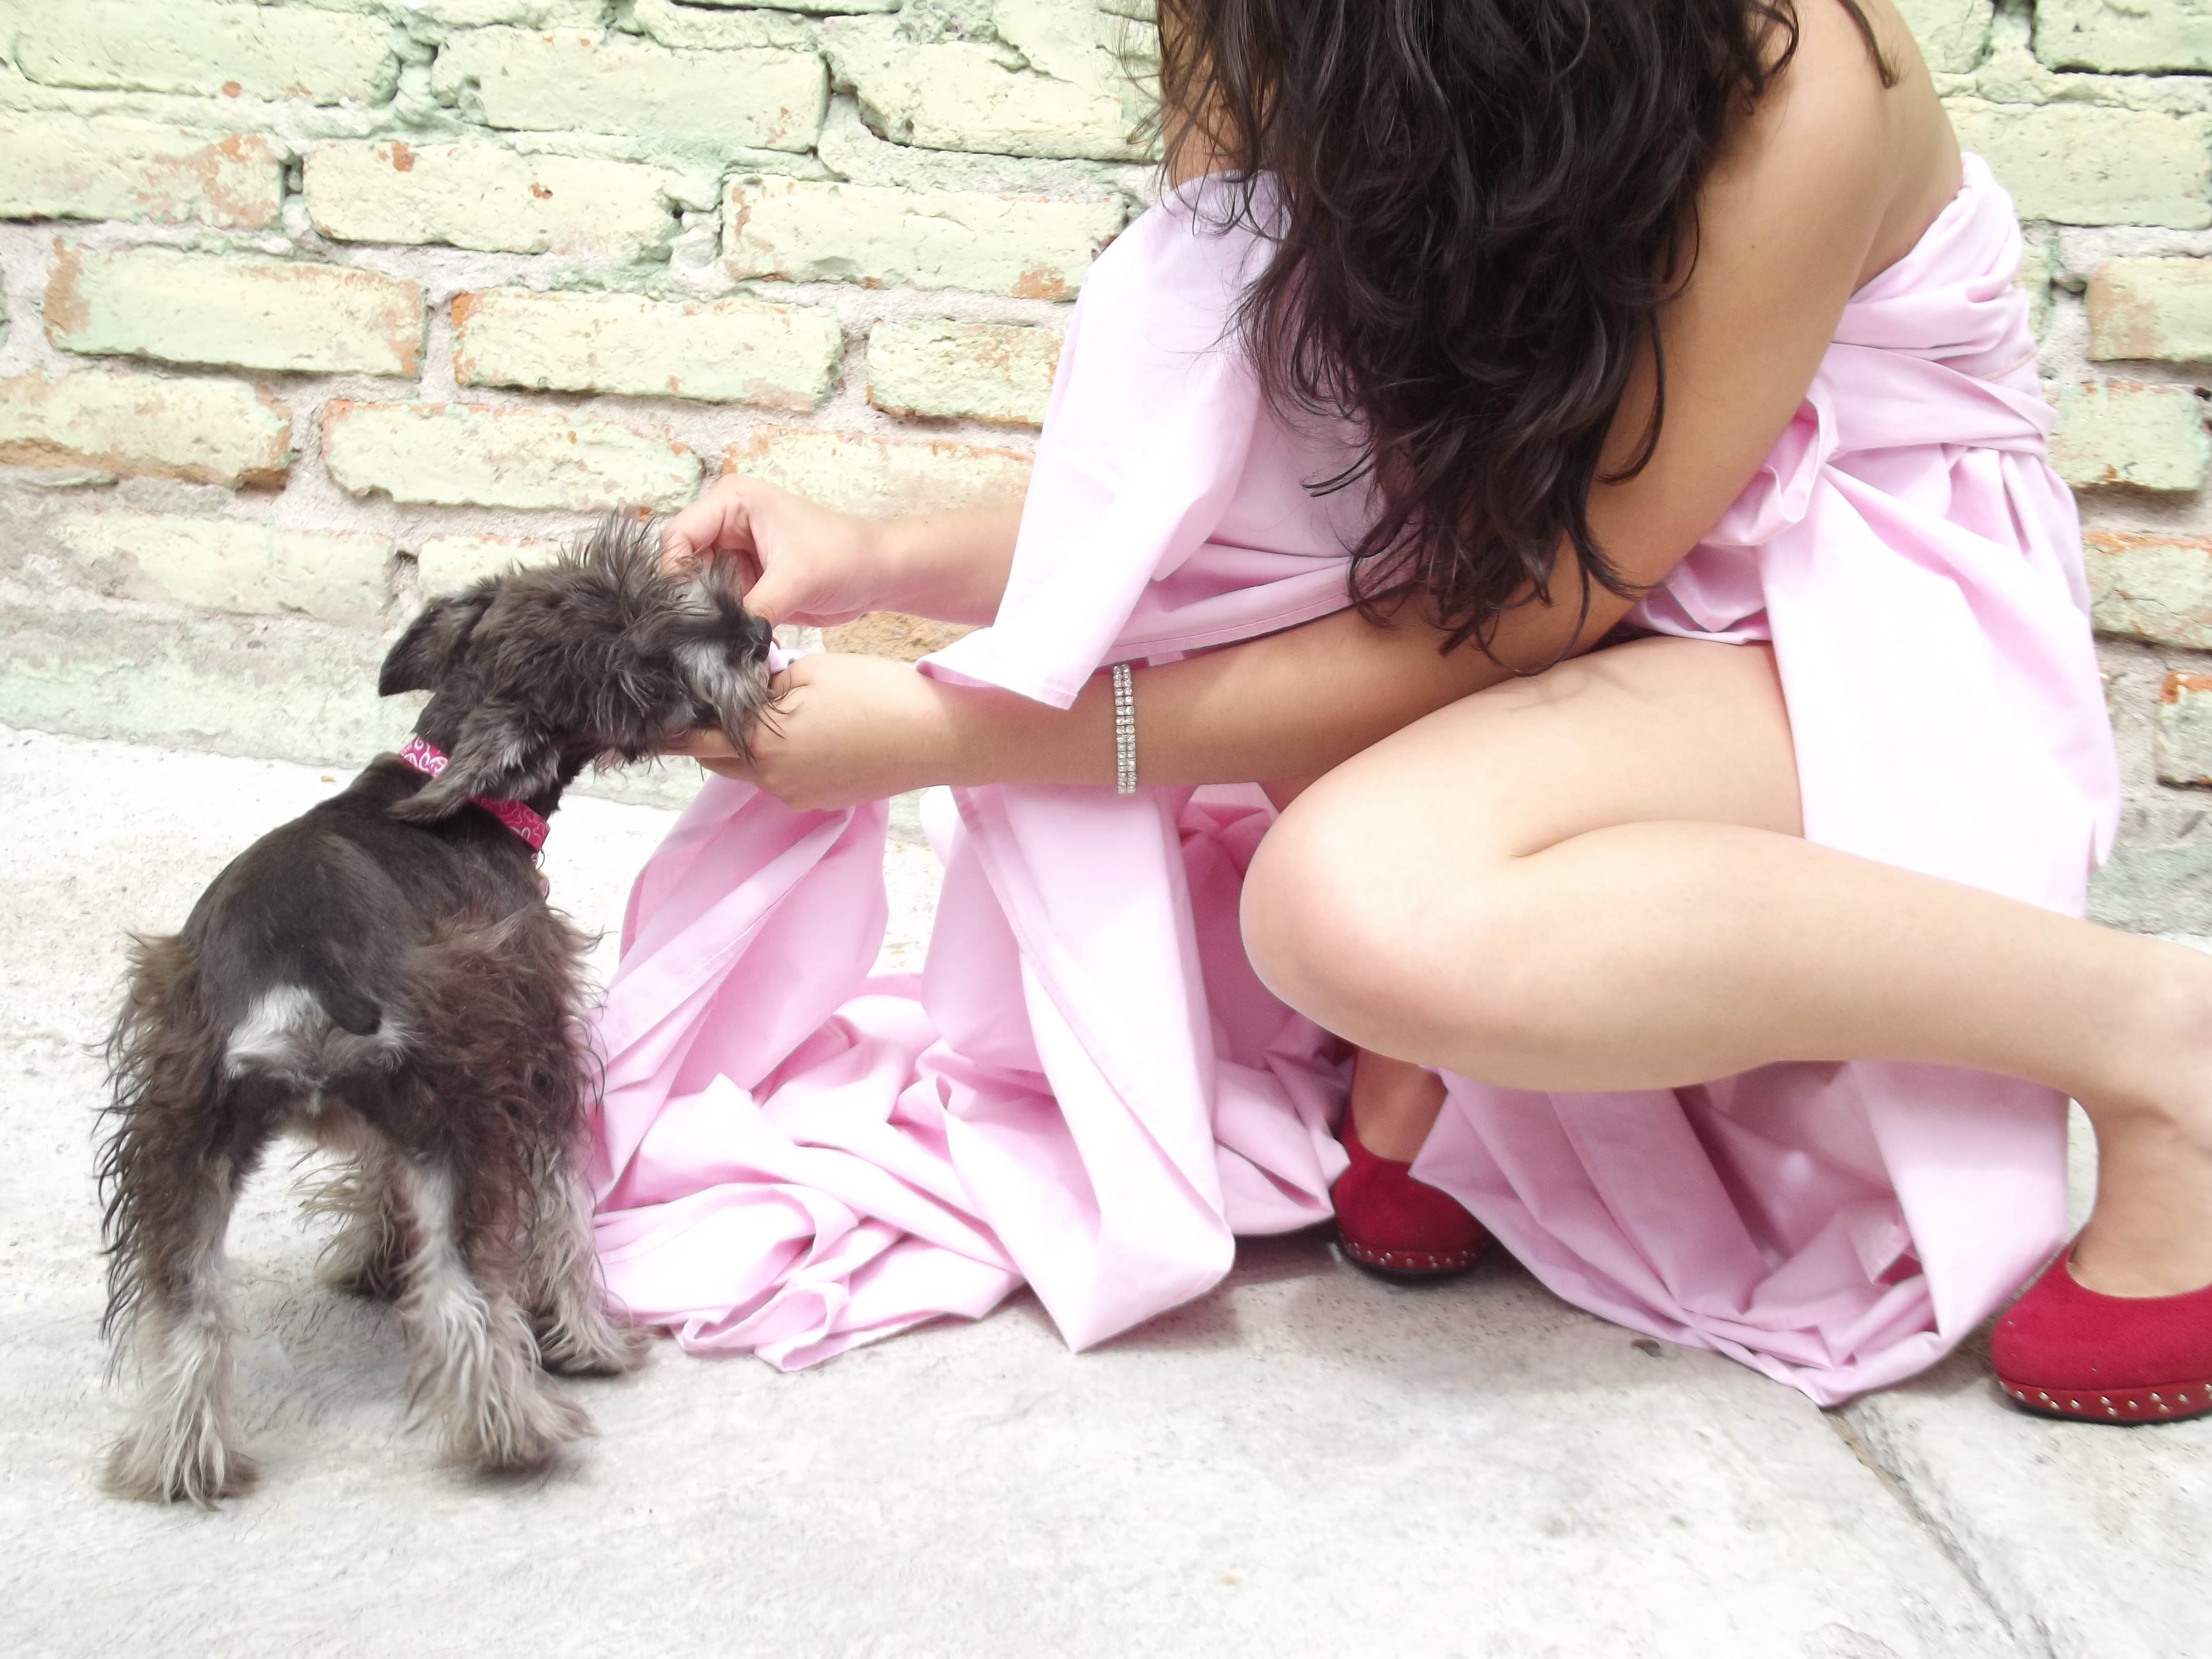
puppy, dog, mammal, interaction, dog like mammal, human positions